Sky position (RA, Dec in degrees): 128.879, 27.453
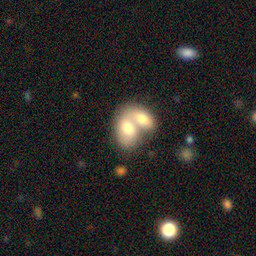
Galaxy morphology: Merging Galaxies